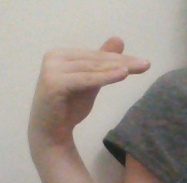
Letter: khaa